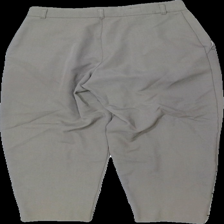
View: back
Type: Trousers
Category: Ladies
Brand: Not in the list
Brand text on label: pta
Colors: Beige
Material: 56% polyester 44% ull
Pattern: Other
Cut: Tight
Season: All
Price range: 50-100
Recommended usage: Reuse
Description: byxor med tight midja